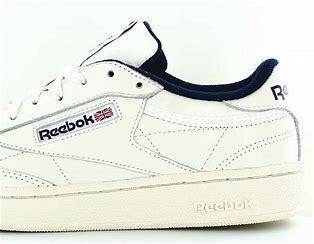
Brand: Reebok
Model: Club C 85 Mu